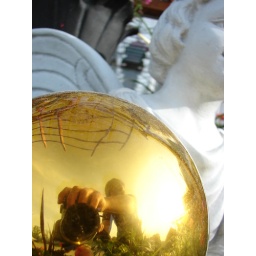
Reflection in a glass ball at my aunt's greenhouse in Canada.